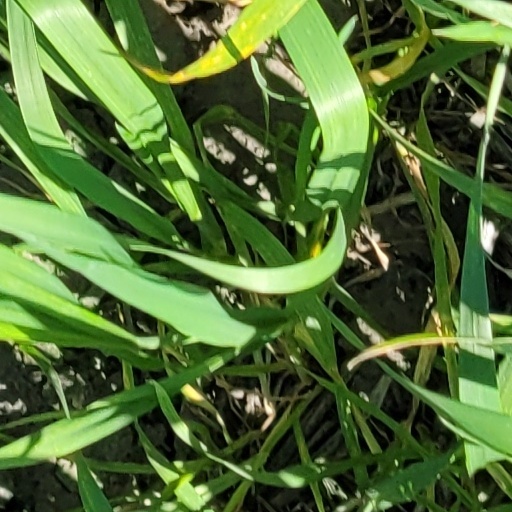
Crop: wheat